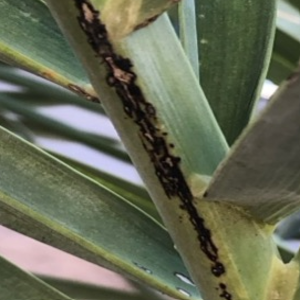
Label: Black Scorch